Decline and modernization of the Ottoman Empire

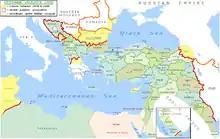
Map of the Ottoman Empire in 1900, with the names of the Ottoman provinces.

The reign of Abdul Hamid II was pejoratively referred to as "istibdad" (despotism). His reign struggled with the culmination of 75 years of change throughout the empire and an opposing reaction to that change. He was particularly concerned with the centralization of the empire. His efforts to centralize the Sublime Porte were not unheard of among other sultans. The Ottoman Empire's local provinces had more control over their areas than the central government. Abdul Hamid II's foreign relations came from a "policy of non-commitment". The sultan understood the fragility of the Ottoman military, and the Empire's weaknesses of its domestic control. Pan-Islamism became Abdülhamid's solution to the empire's loss of identity and power. His efforts to promote Pan-Islamism were for the most part unsuccessful because of the large non-Muslim population, and the European influence onto the empire. His policies essentially isolated the Empire, which further aided in its decline. Several of the elite who sought a new constitution and reform for the empire were forced to flee to Europe. New groups of radicals began to threaten the power of the Ottoman Empire.